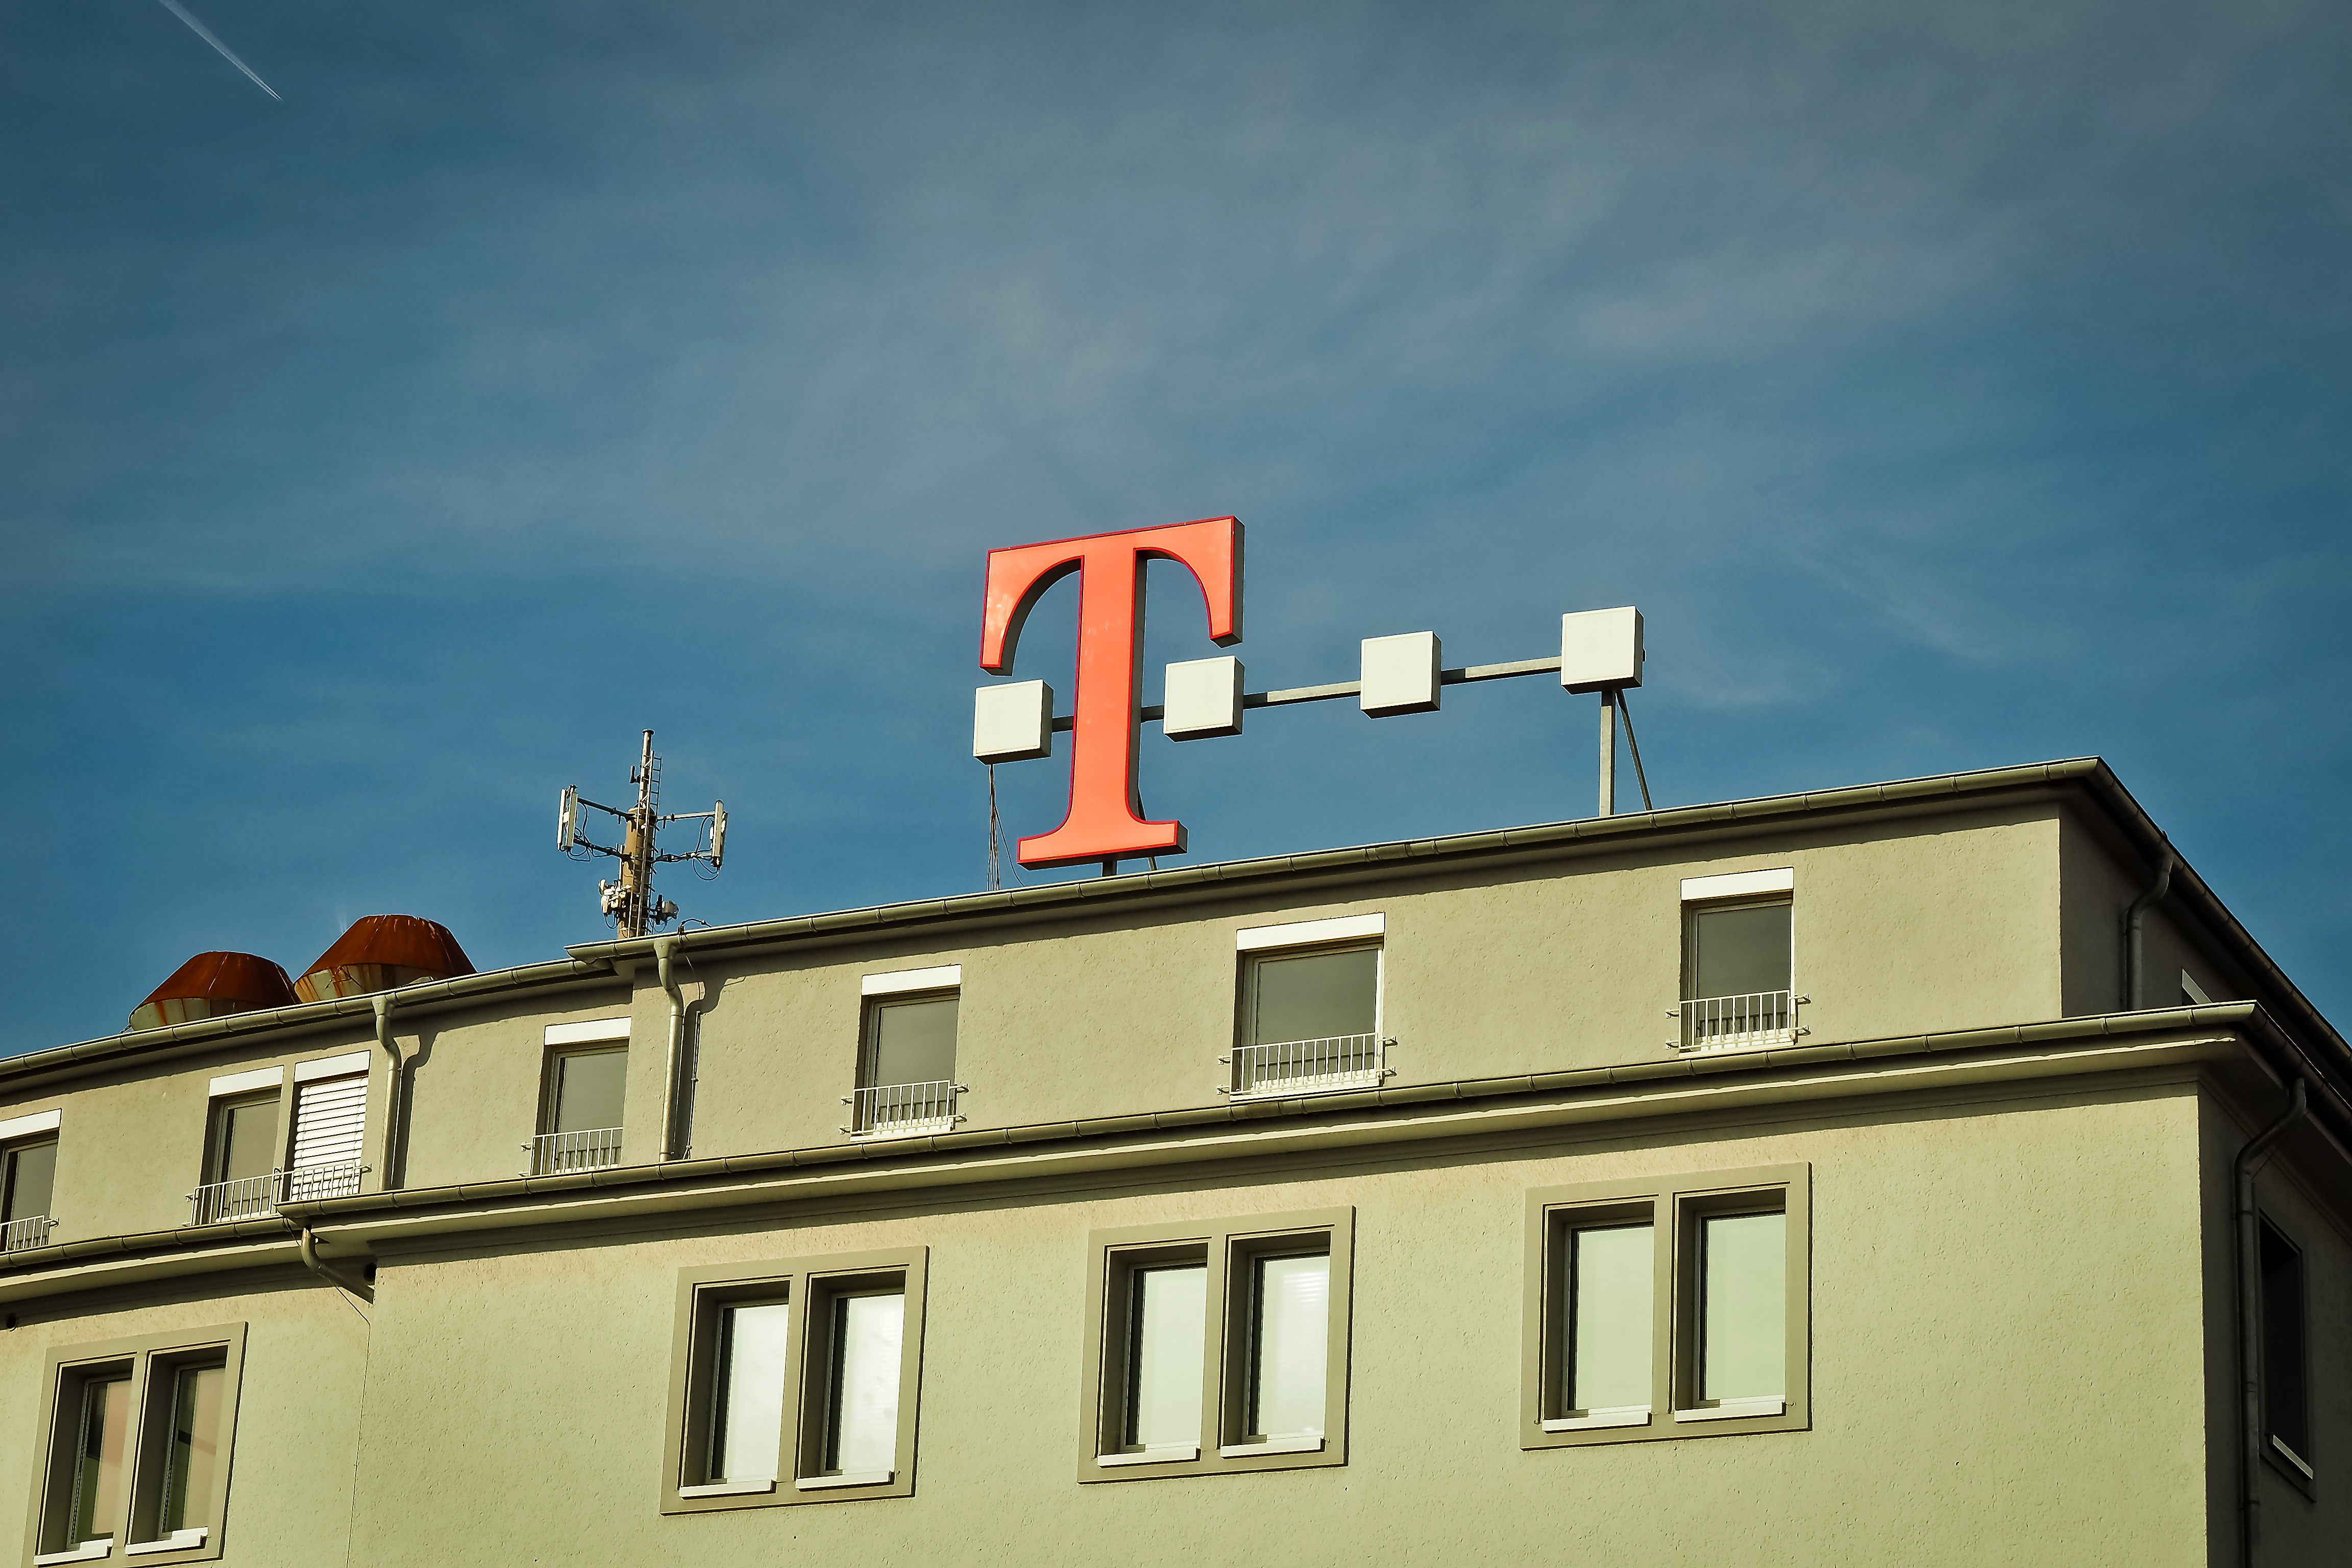
mobile, architecture, sky, house, building, city, urban, internet, phone, facade, blue, office building, company, telekom, dusseldorf, telephone company